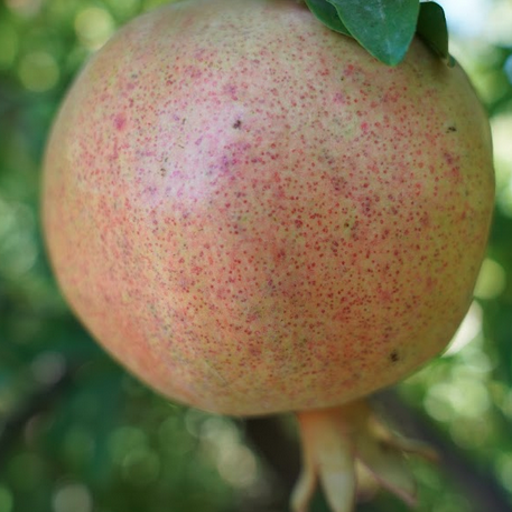
Label: Healthy